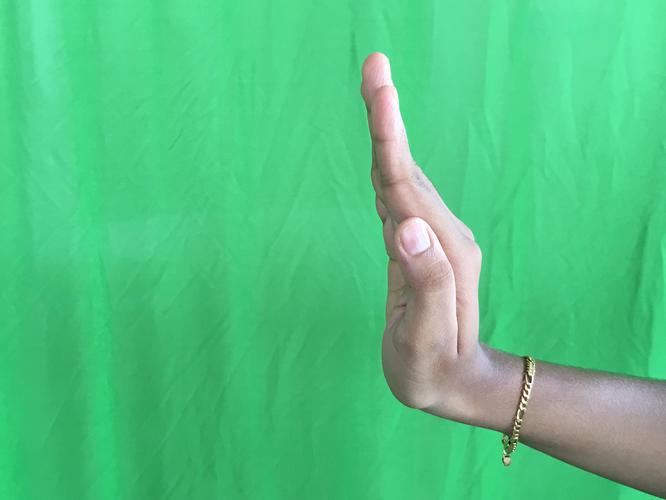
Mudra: Sarpasirsha
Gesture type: single_hand